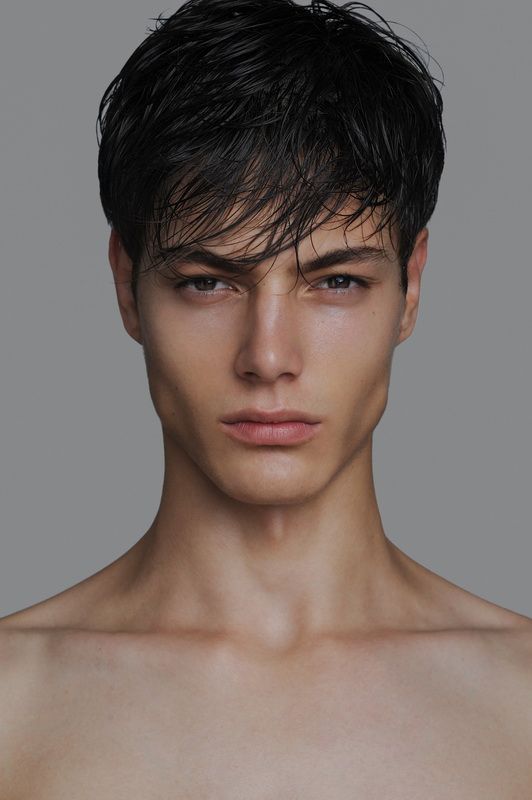
Label: Colored